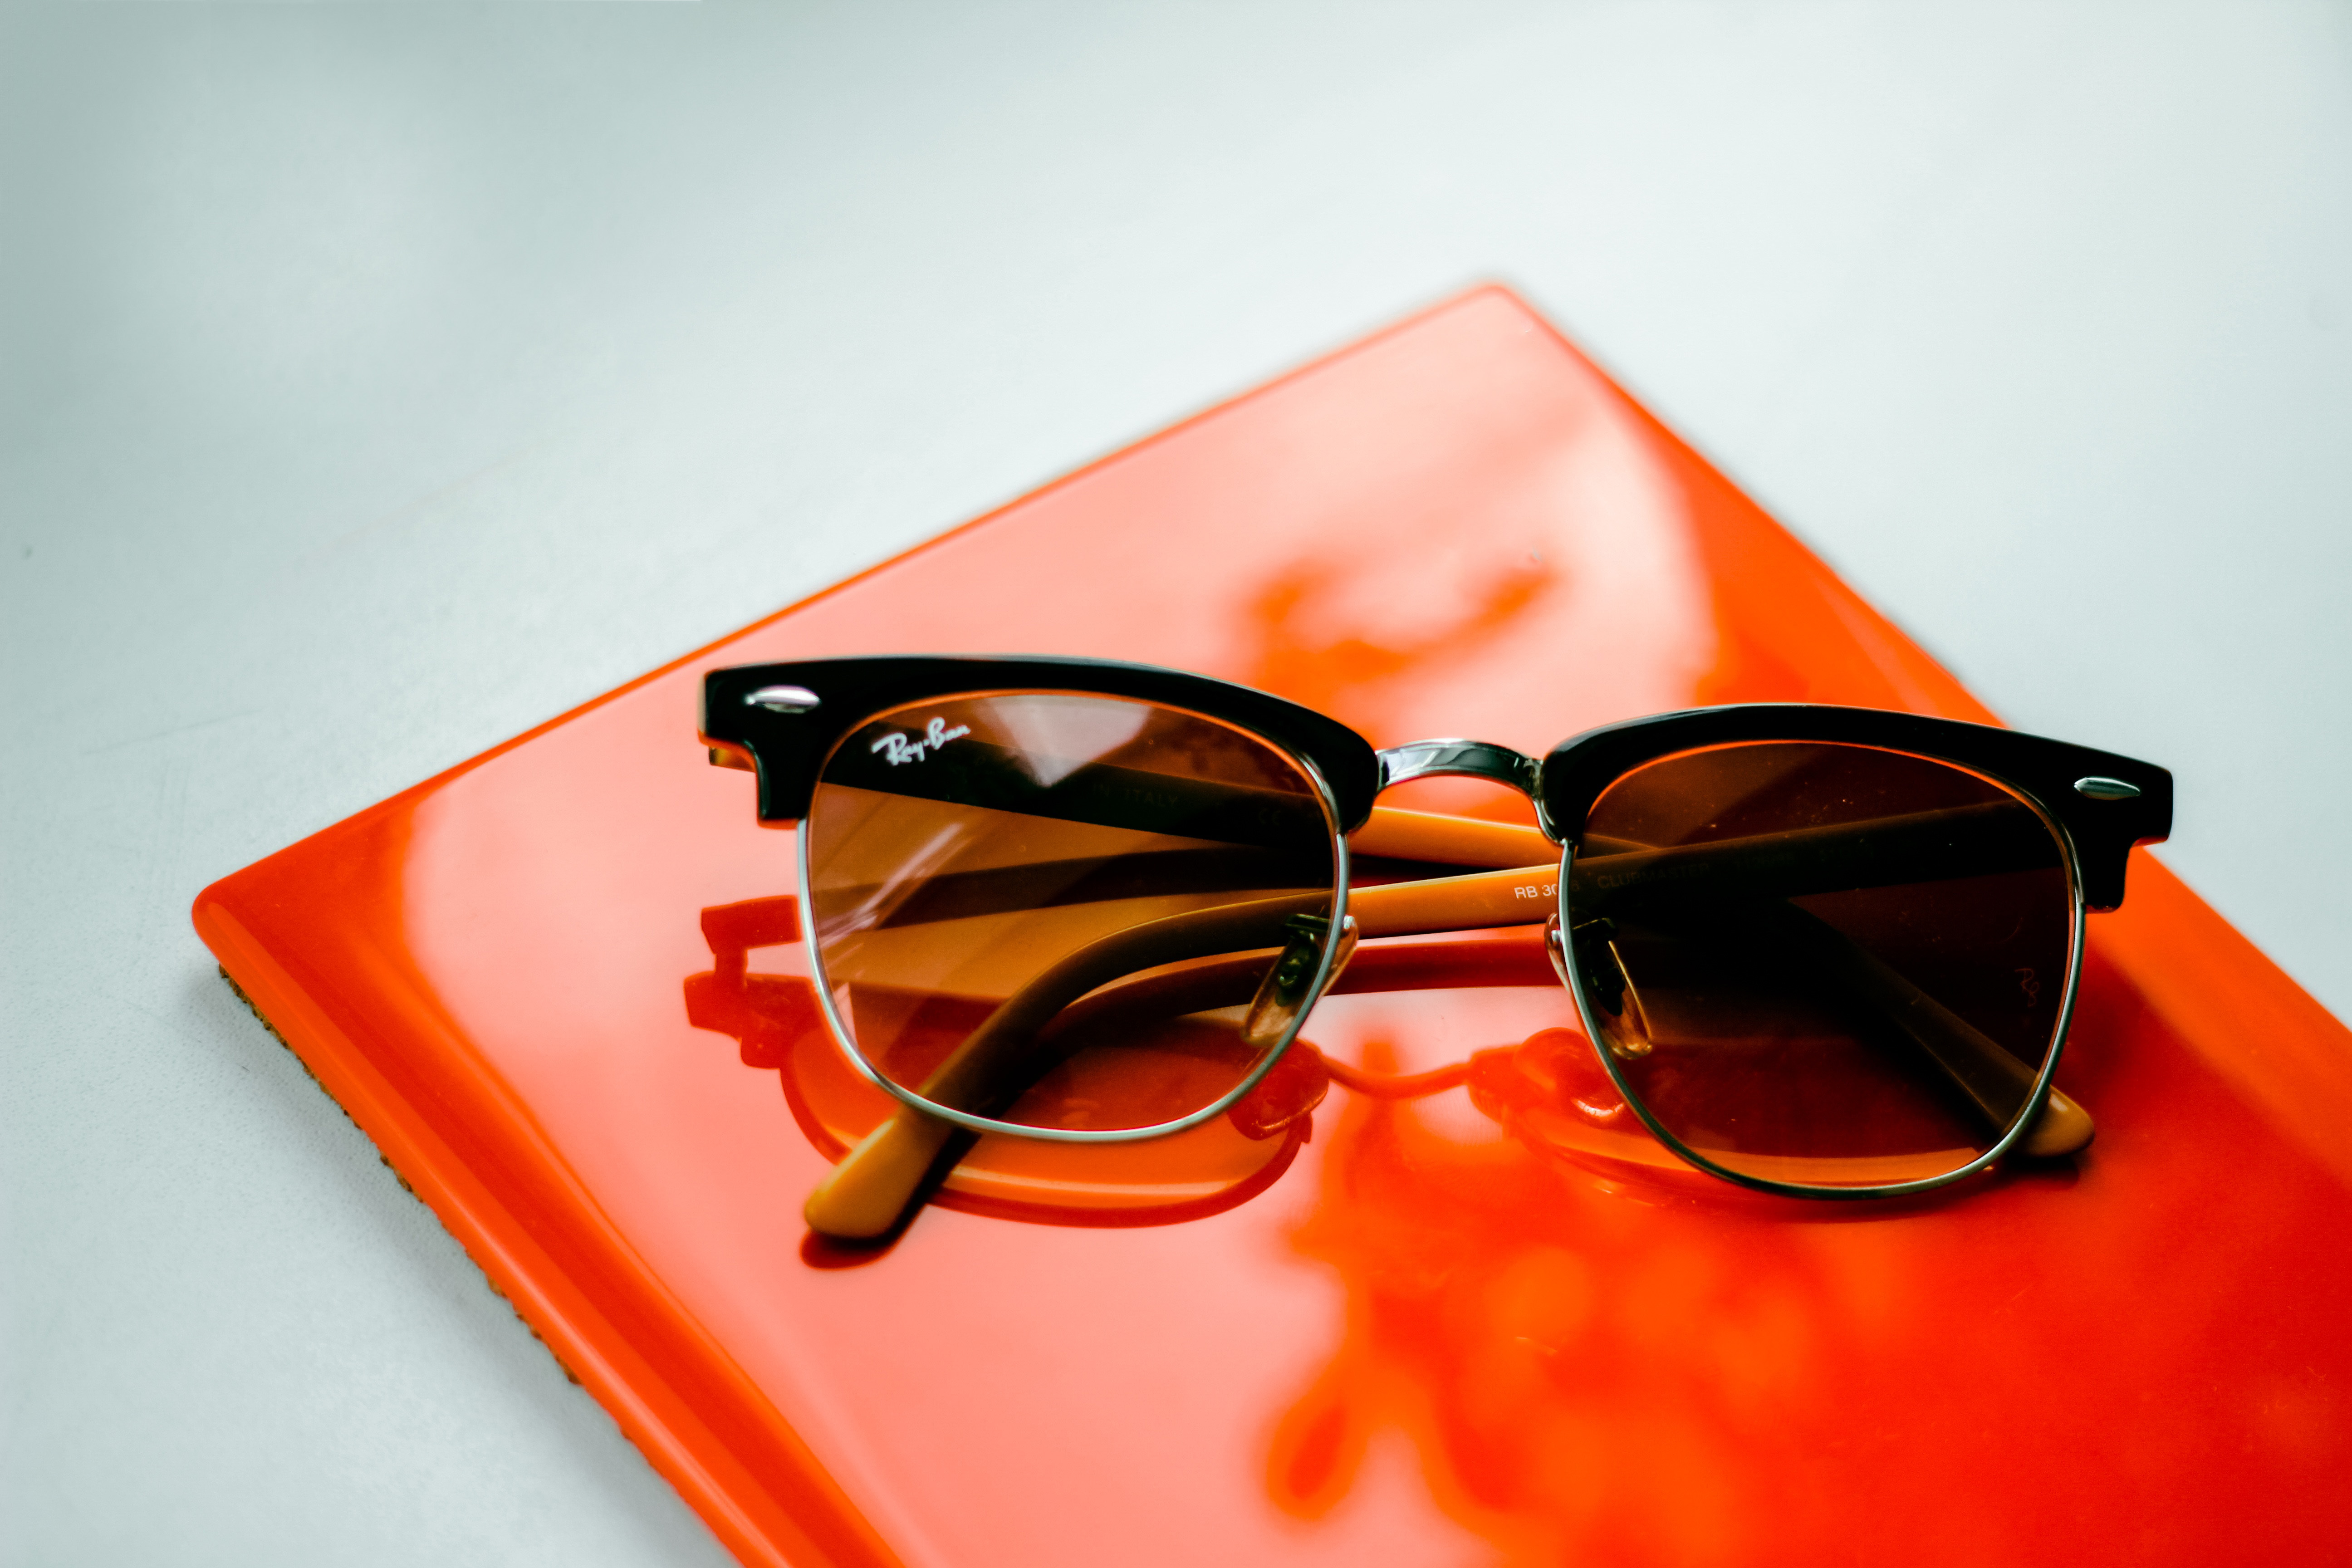
glasses, eyewear, sunglasses, personal protective equipment, Transparent material, goggles, Eye glass accessory, vision care, orange, aviator sunglass, Material property, shadow, photography, Tints and shades, still life photography